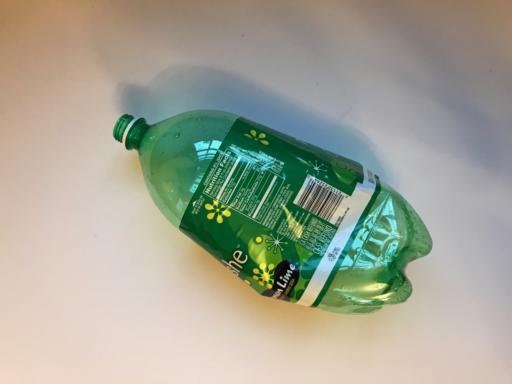
Waste category: plastic